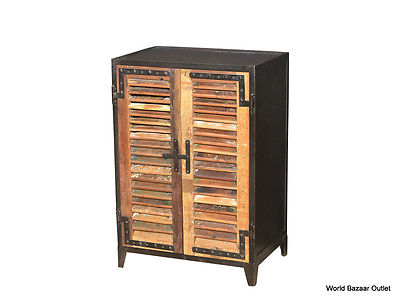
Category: cabinet